Lewis G. Watkins

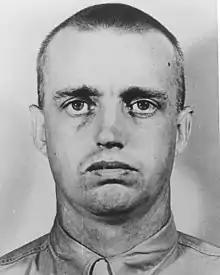
Lewis G. Watkins, posthumous Medal of Honor recipient

Staff Sergeant Lewis George Watkins (June 6, 1925 – October 7, 1952) was a United States Marine who was killed in the Korean War.